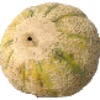
Label: cantaloupe